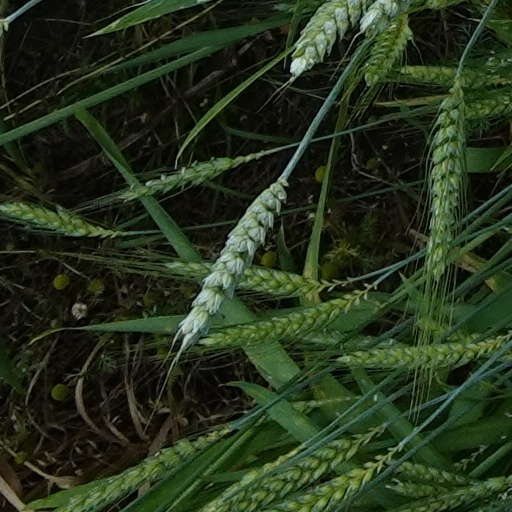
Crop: wheat